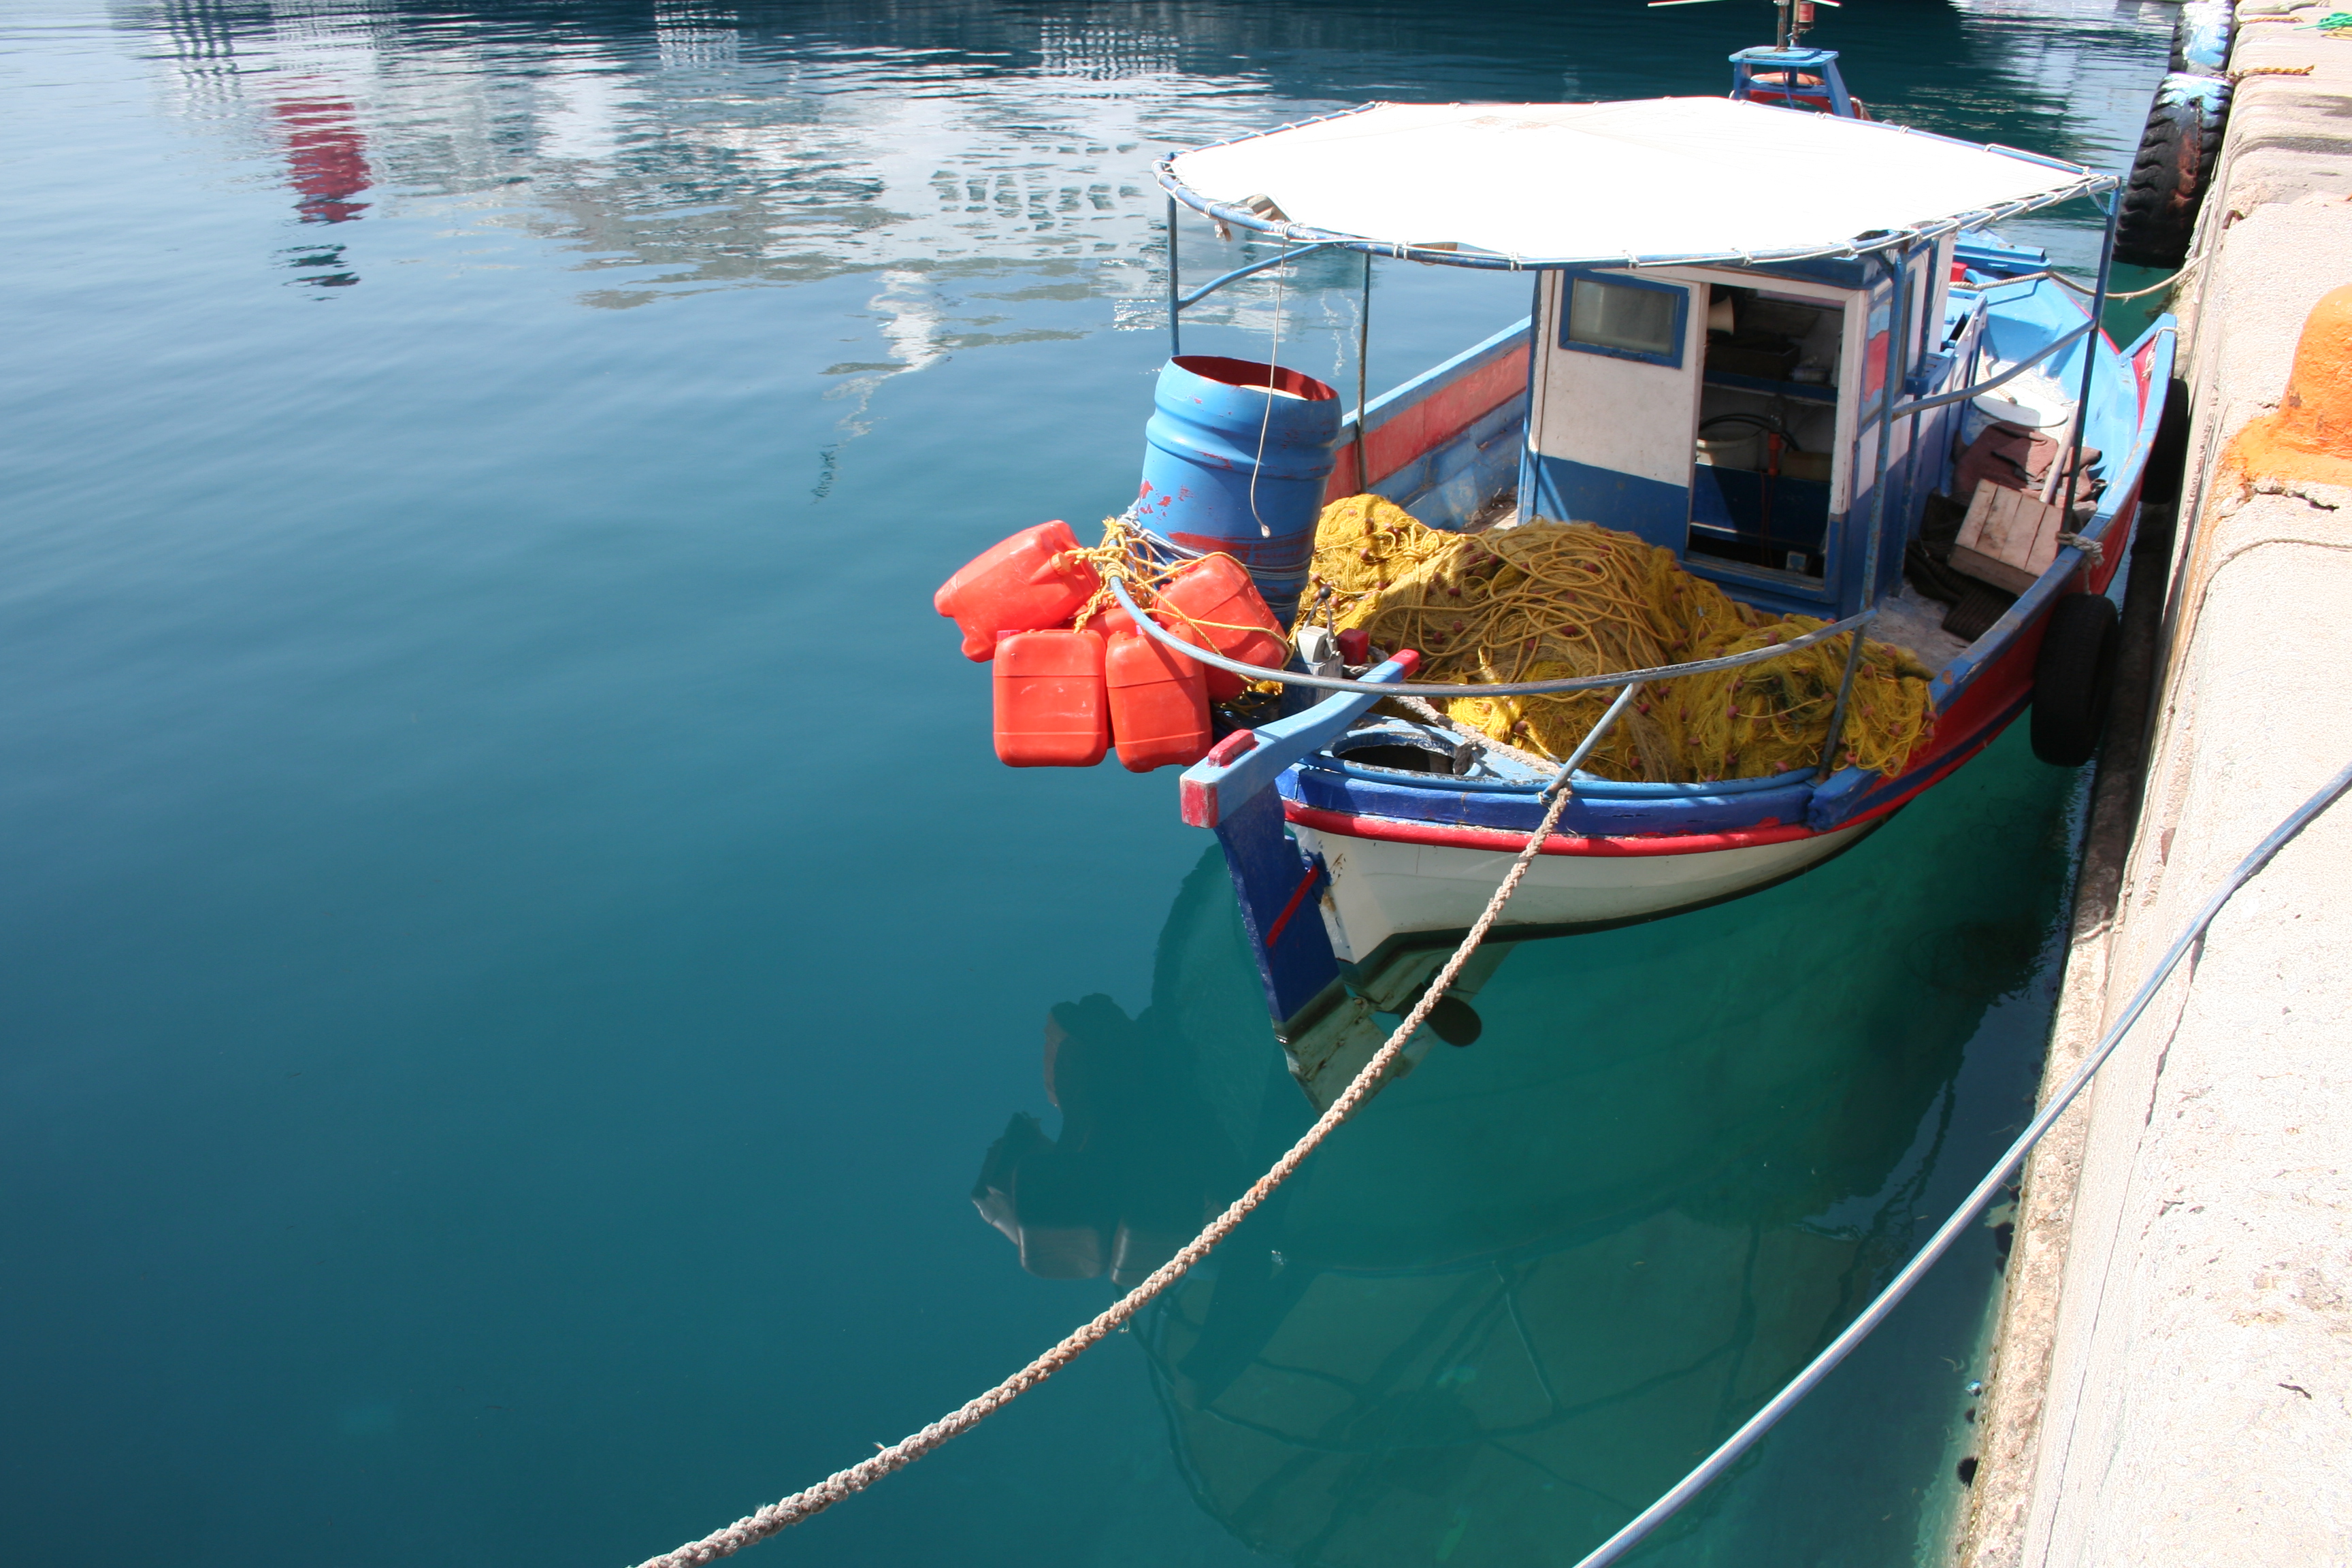
fishing, sea, port, water, boat, water transportation, watercraft, boating, watercraft rowing, boats and boating equipment and supplies, recreation, leisure, fishing vessel, vehicle, vacation, tourism